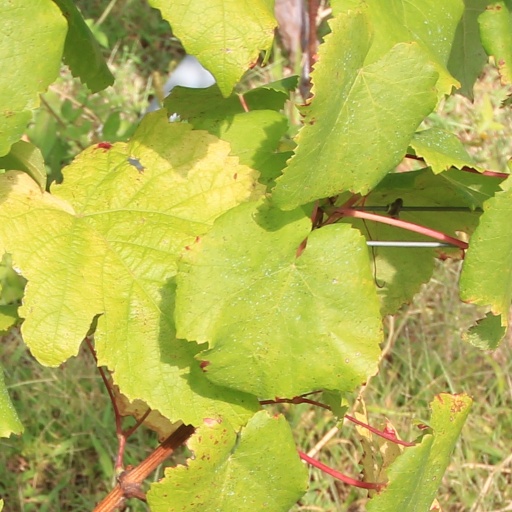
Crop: grape